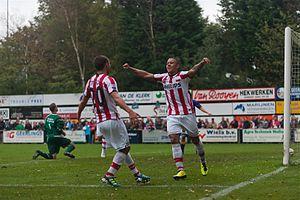
Zakaria Labyad, né le 9 mars 1993 à Utrecht, est un footballeur international marocain, qui évolue au poste de milieu de terrain à l'Ajax Amsterdam en Eredivisie. Il possède également la nationalité néerlandaise.